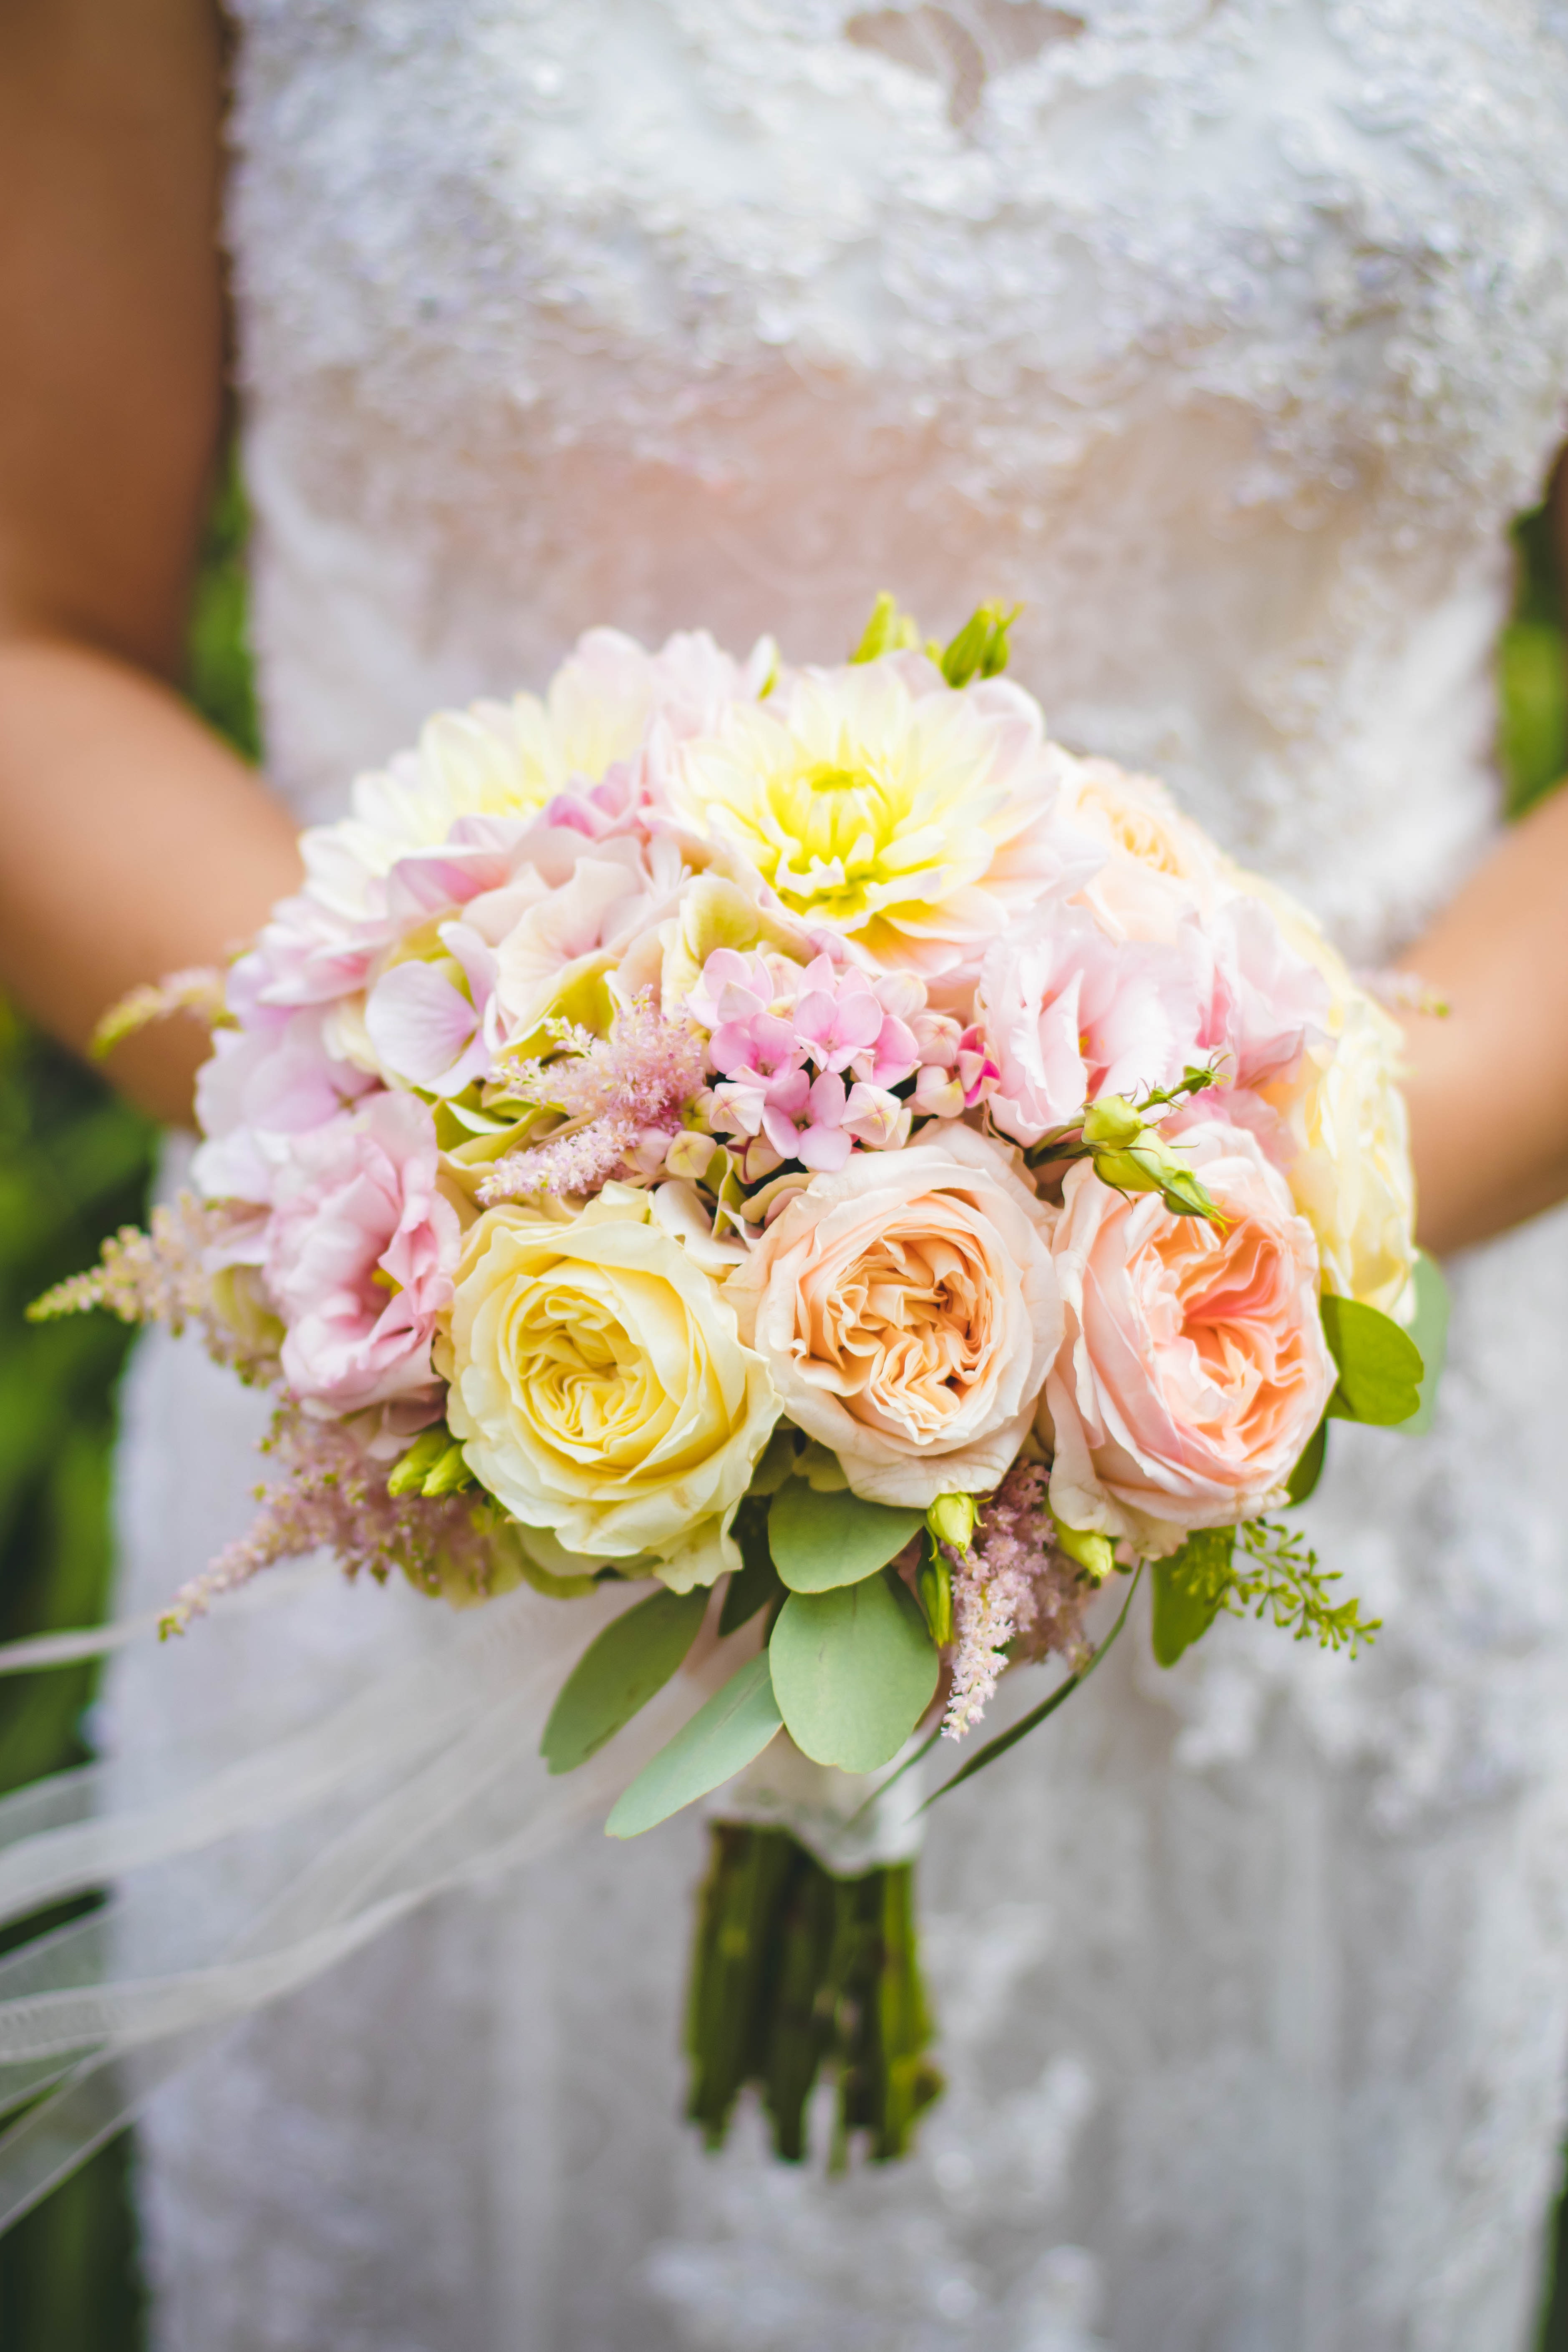
flower, bouquet, flower arranging, garden roses, cut flowers, pink, photograph, floristry, rose, floral design, plant, rosa centifolia, bride, rose family, petal, flowering plant, wedding dress, wedding ceremony supply, peach, rose order, dress, bridal clothing, artwork, gown, ceremony, annual plant, peony, wedding, wildflower, art